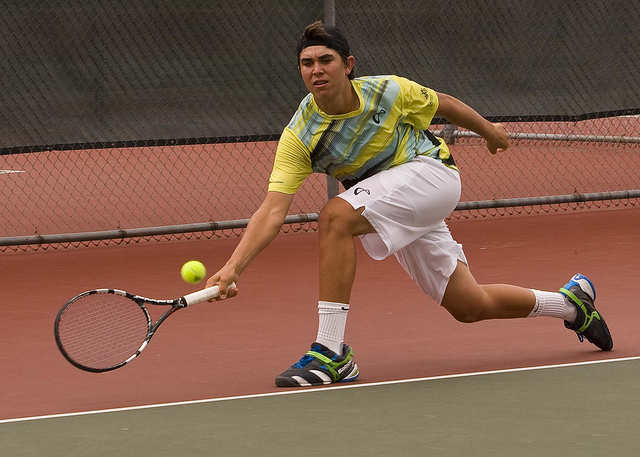
một nam vận động viên tennis đang khuỵu chân để đánh bóng